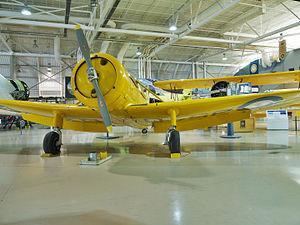
Le Fleet Fort est un avion d'entraînement non armé conçu et réalisé au Canada durant la Seconde Guerre mondiale.